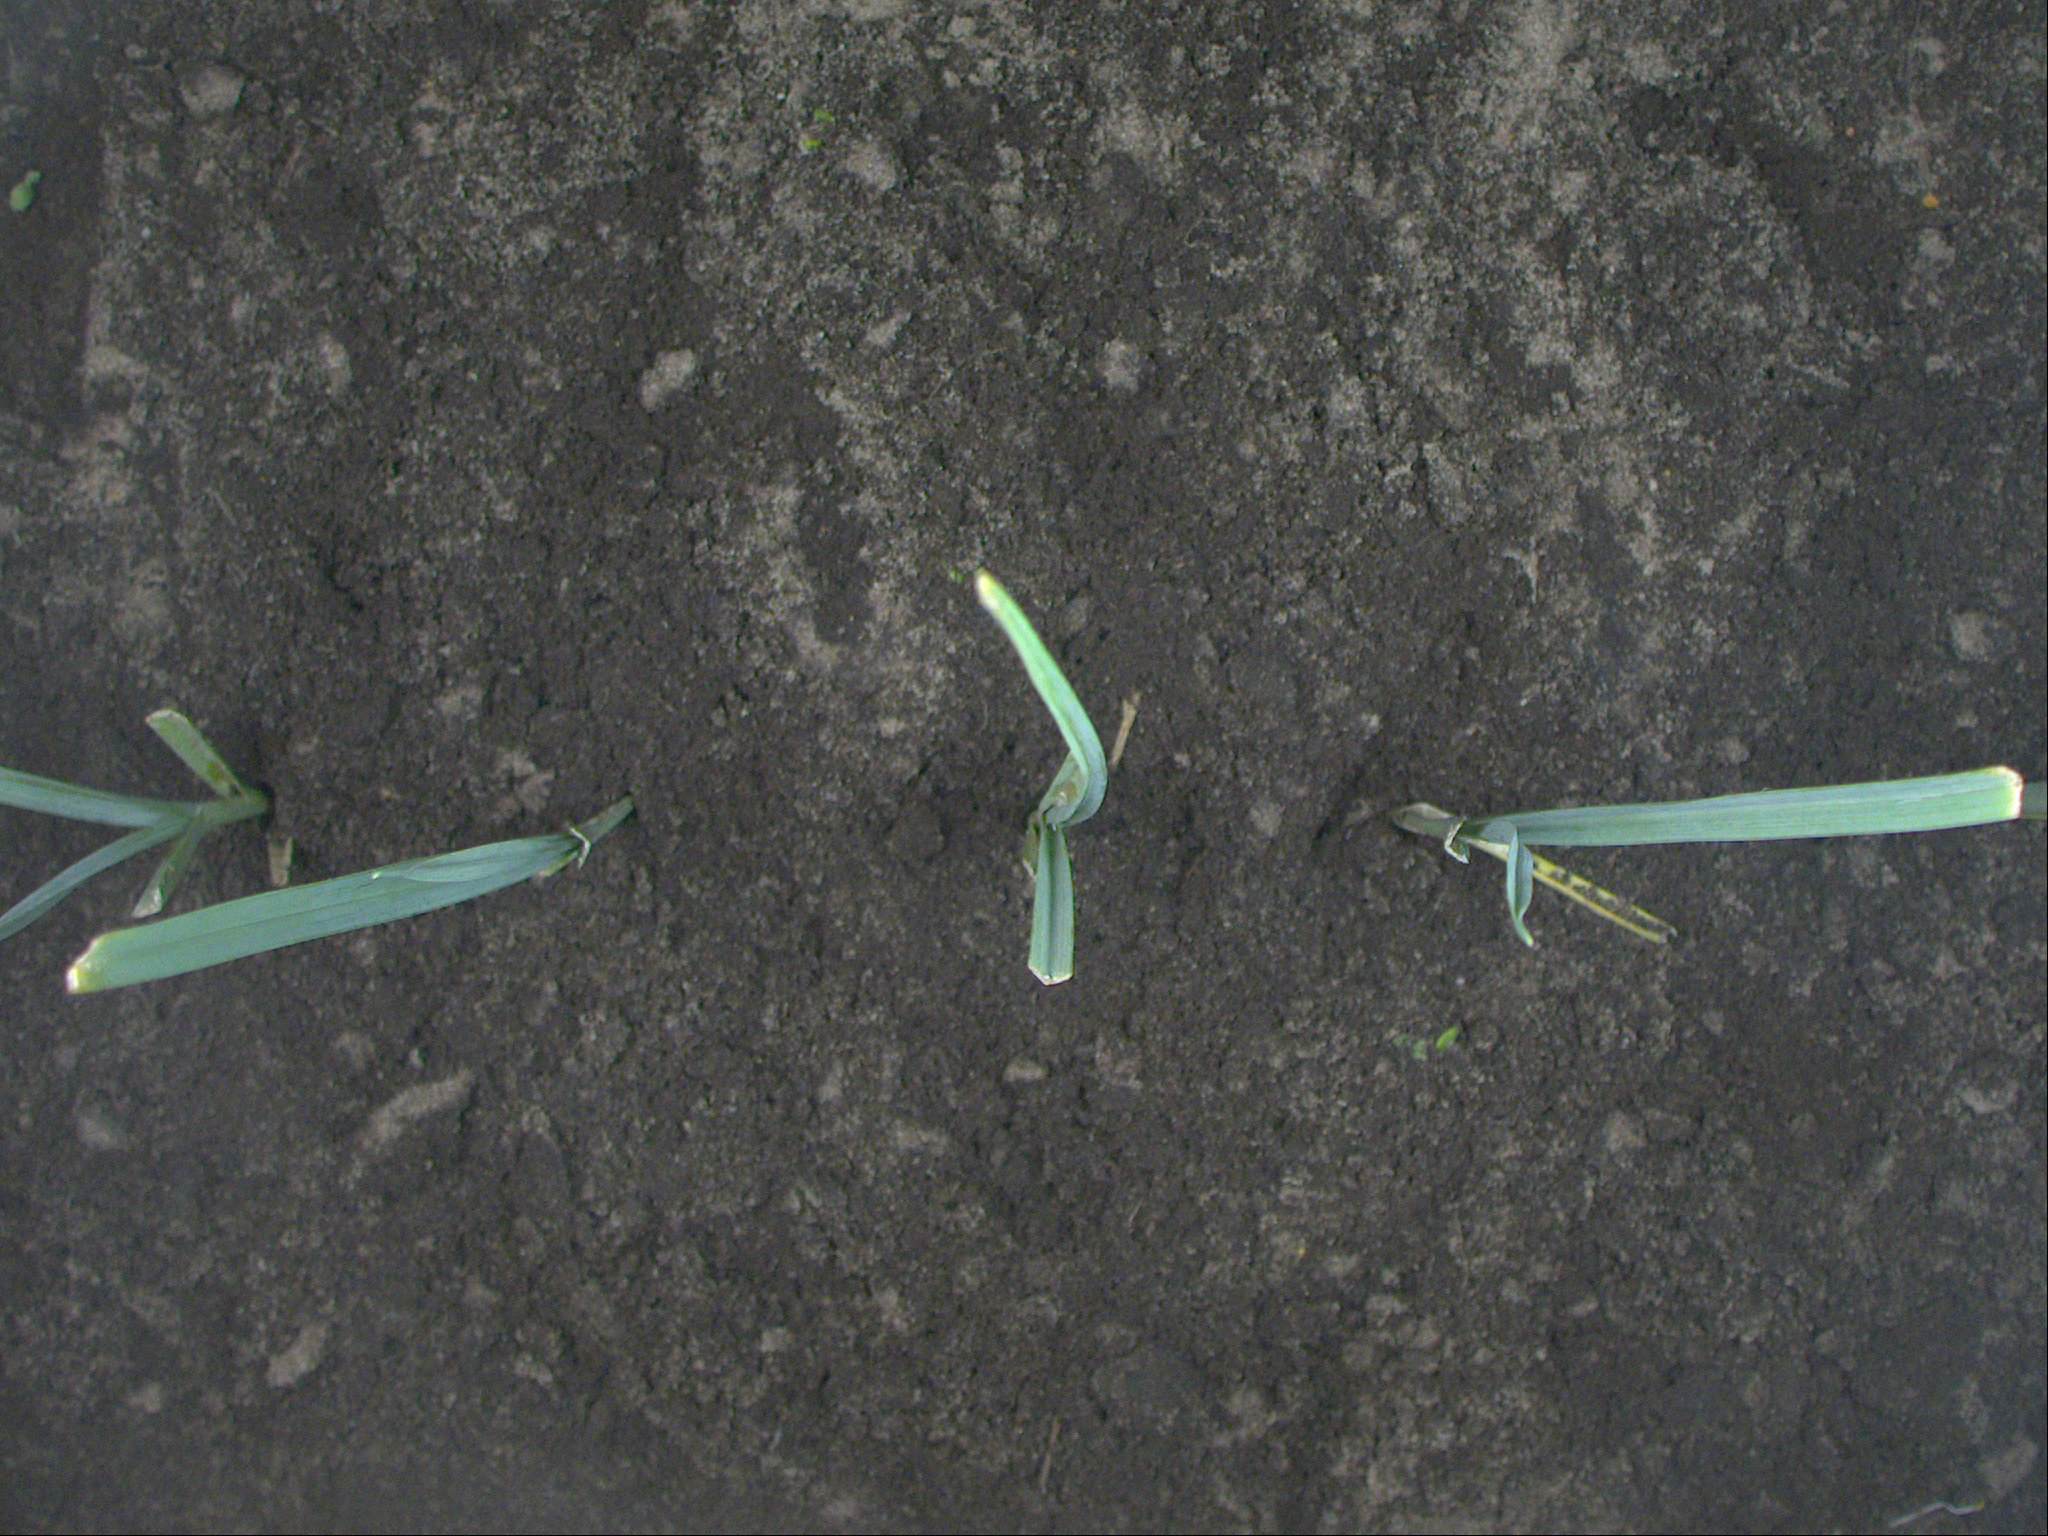
Crop: leek
Objects: stem_leek, stem_leek, stem_leek, stem_leek, leek, leek, leek, leek